Cumberland School of Law's Center for Biotechnology, Law, and Ethics

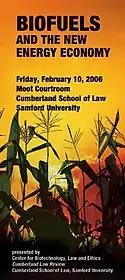
The Center for Biotechnology, Law and Ethics - 2006 Biofuels Symposium brochure

This Conference was hosted on Thursday February 22, 2007 at Cumberland School of Law. The keynote speaker of the Conference was United States Representative Artur Davis (D) who spoke about the need for change in the current health care delivery system in the United States. His speech was delivered in part as a presentation of the Thurgood Marshall Lecture series sponsored by the Black Law Students Association at Cumberland.